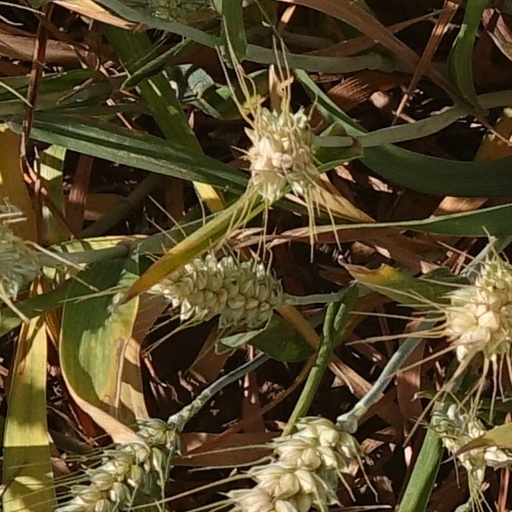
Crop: wheat